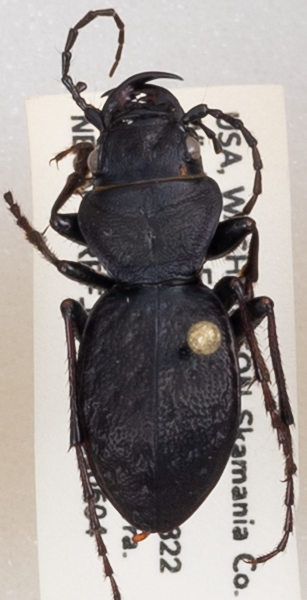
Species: Omus dejeanii
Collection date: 2019-06-04
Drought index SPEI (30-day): -1.01
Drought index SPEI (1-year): -2.09
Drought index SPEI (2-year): -2.09